European Climate Assessment and Dataset

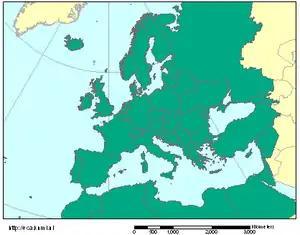
Participating countries.

The European Climate Assessment and Dataset (ECA&D) is a database of daily meteorological station observations across Europe and is gradually being extended to countries in the Middle East and North Africa. ECA&D has attained the status of Regional Climate Centre for high-resolution observation data in World Meteorological Organization Region VI (Europe and the Middle East).